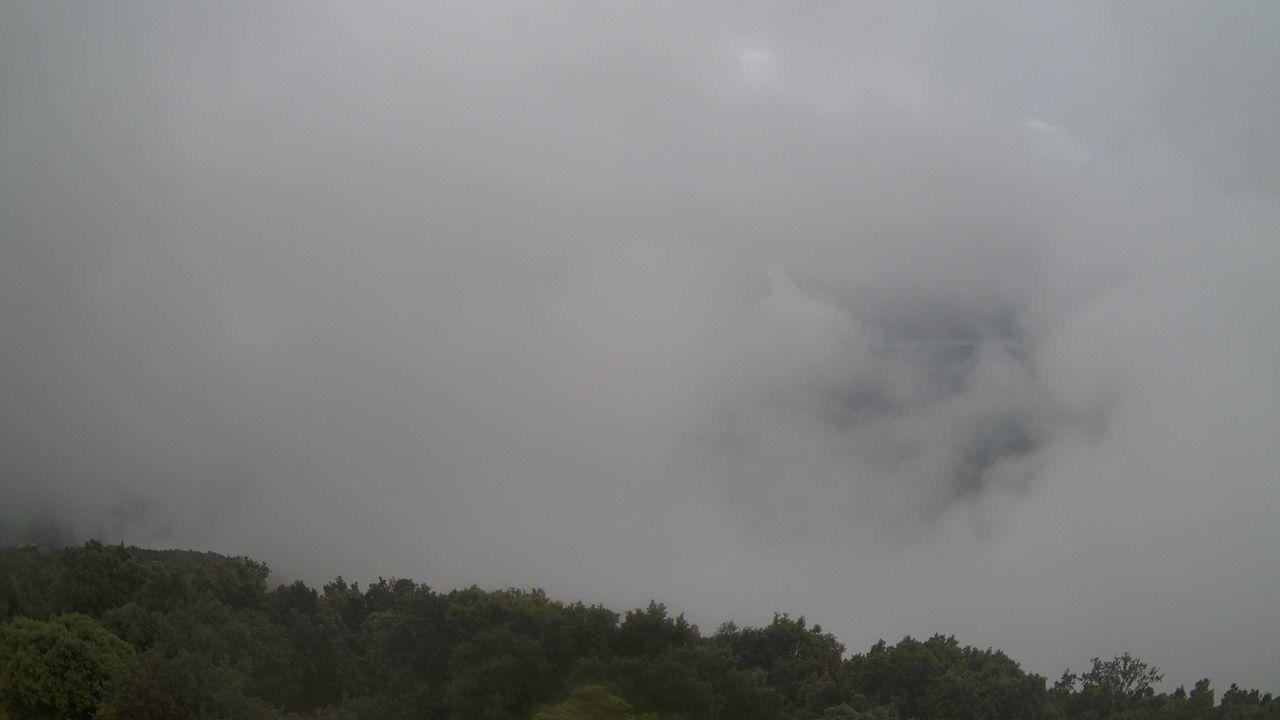
Fire: no
Smoke: no